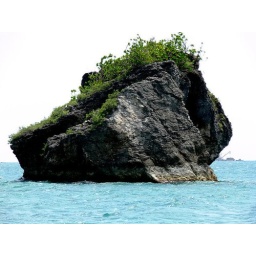
pagbilao quezon 03-26-11 stunning rock - Its in the middle of the ocean